History of magic

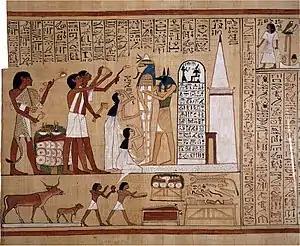
Illustration from the "Book of the Dead" of Hunefer showing the Opening of the Mouth ceremony being performed before the tomb

In ancient Egypt ("Kemet" in the Egyptian language), Magic (personified as the god "heka") was an integral part of religion and culture which is known to us through a substantial corpus of texts which are products of the Egyptian tradition.